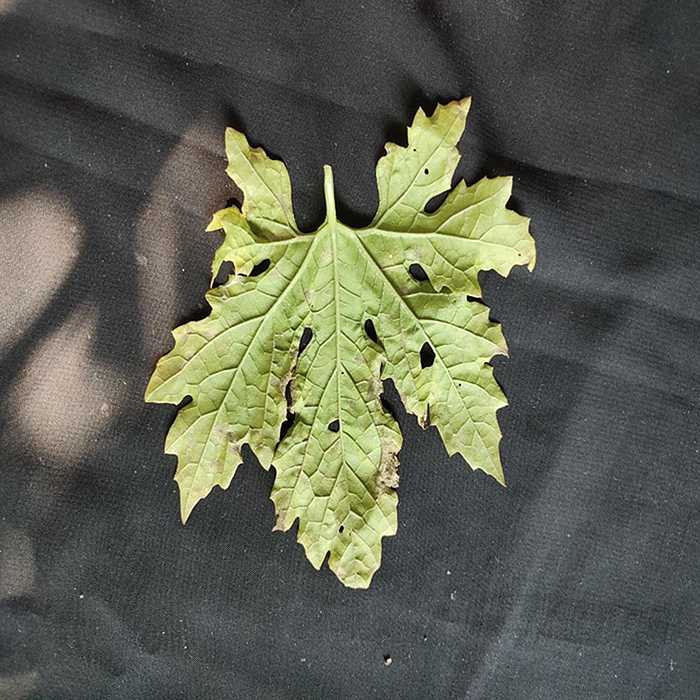
Plant: Bitter Gourd
Label: Downey mildew